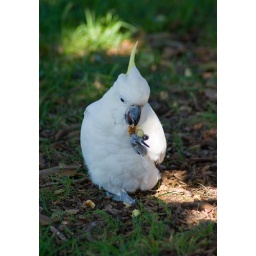
Eating fruit from a tree in the Royal Botanic Gardens in Sydney, Australia